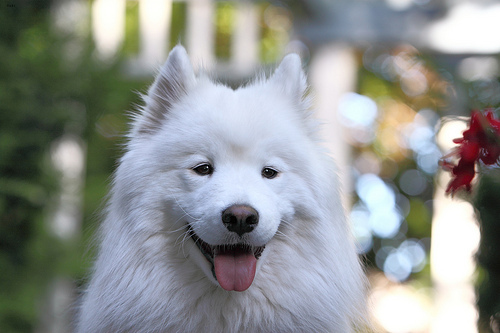
Animal: dog
Breed: samoyed